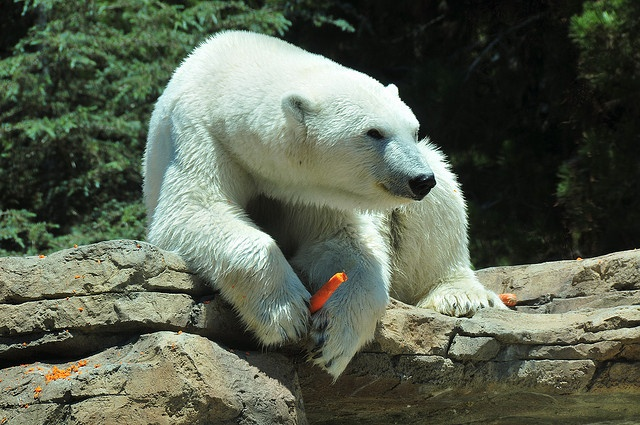
A large white polar bear eating a carrot on top or rocks.
A polar bear holds a piece of food while sitting on a rock.
White polar bear on a rock holding a carrot.
A polar bear sitting on some rocks holding a carrot.
A polar bear sitting on a rock and eating a carrot.